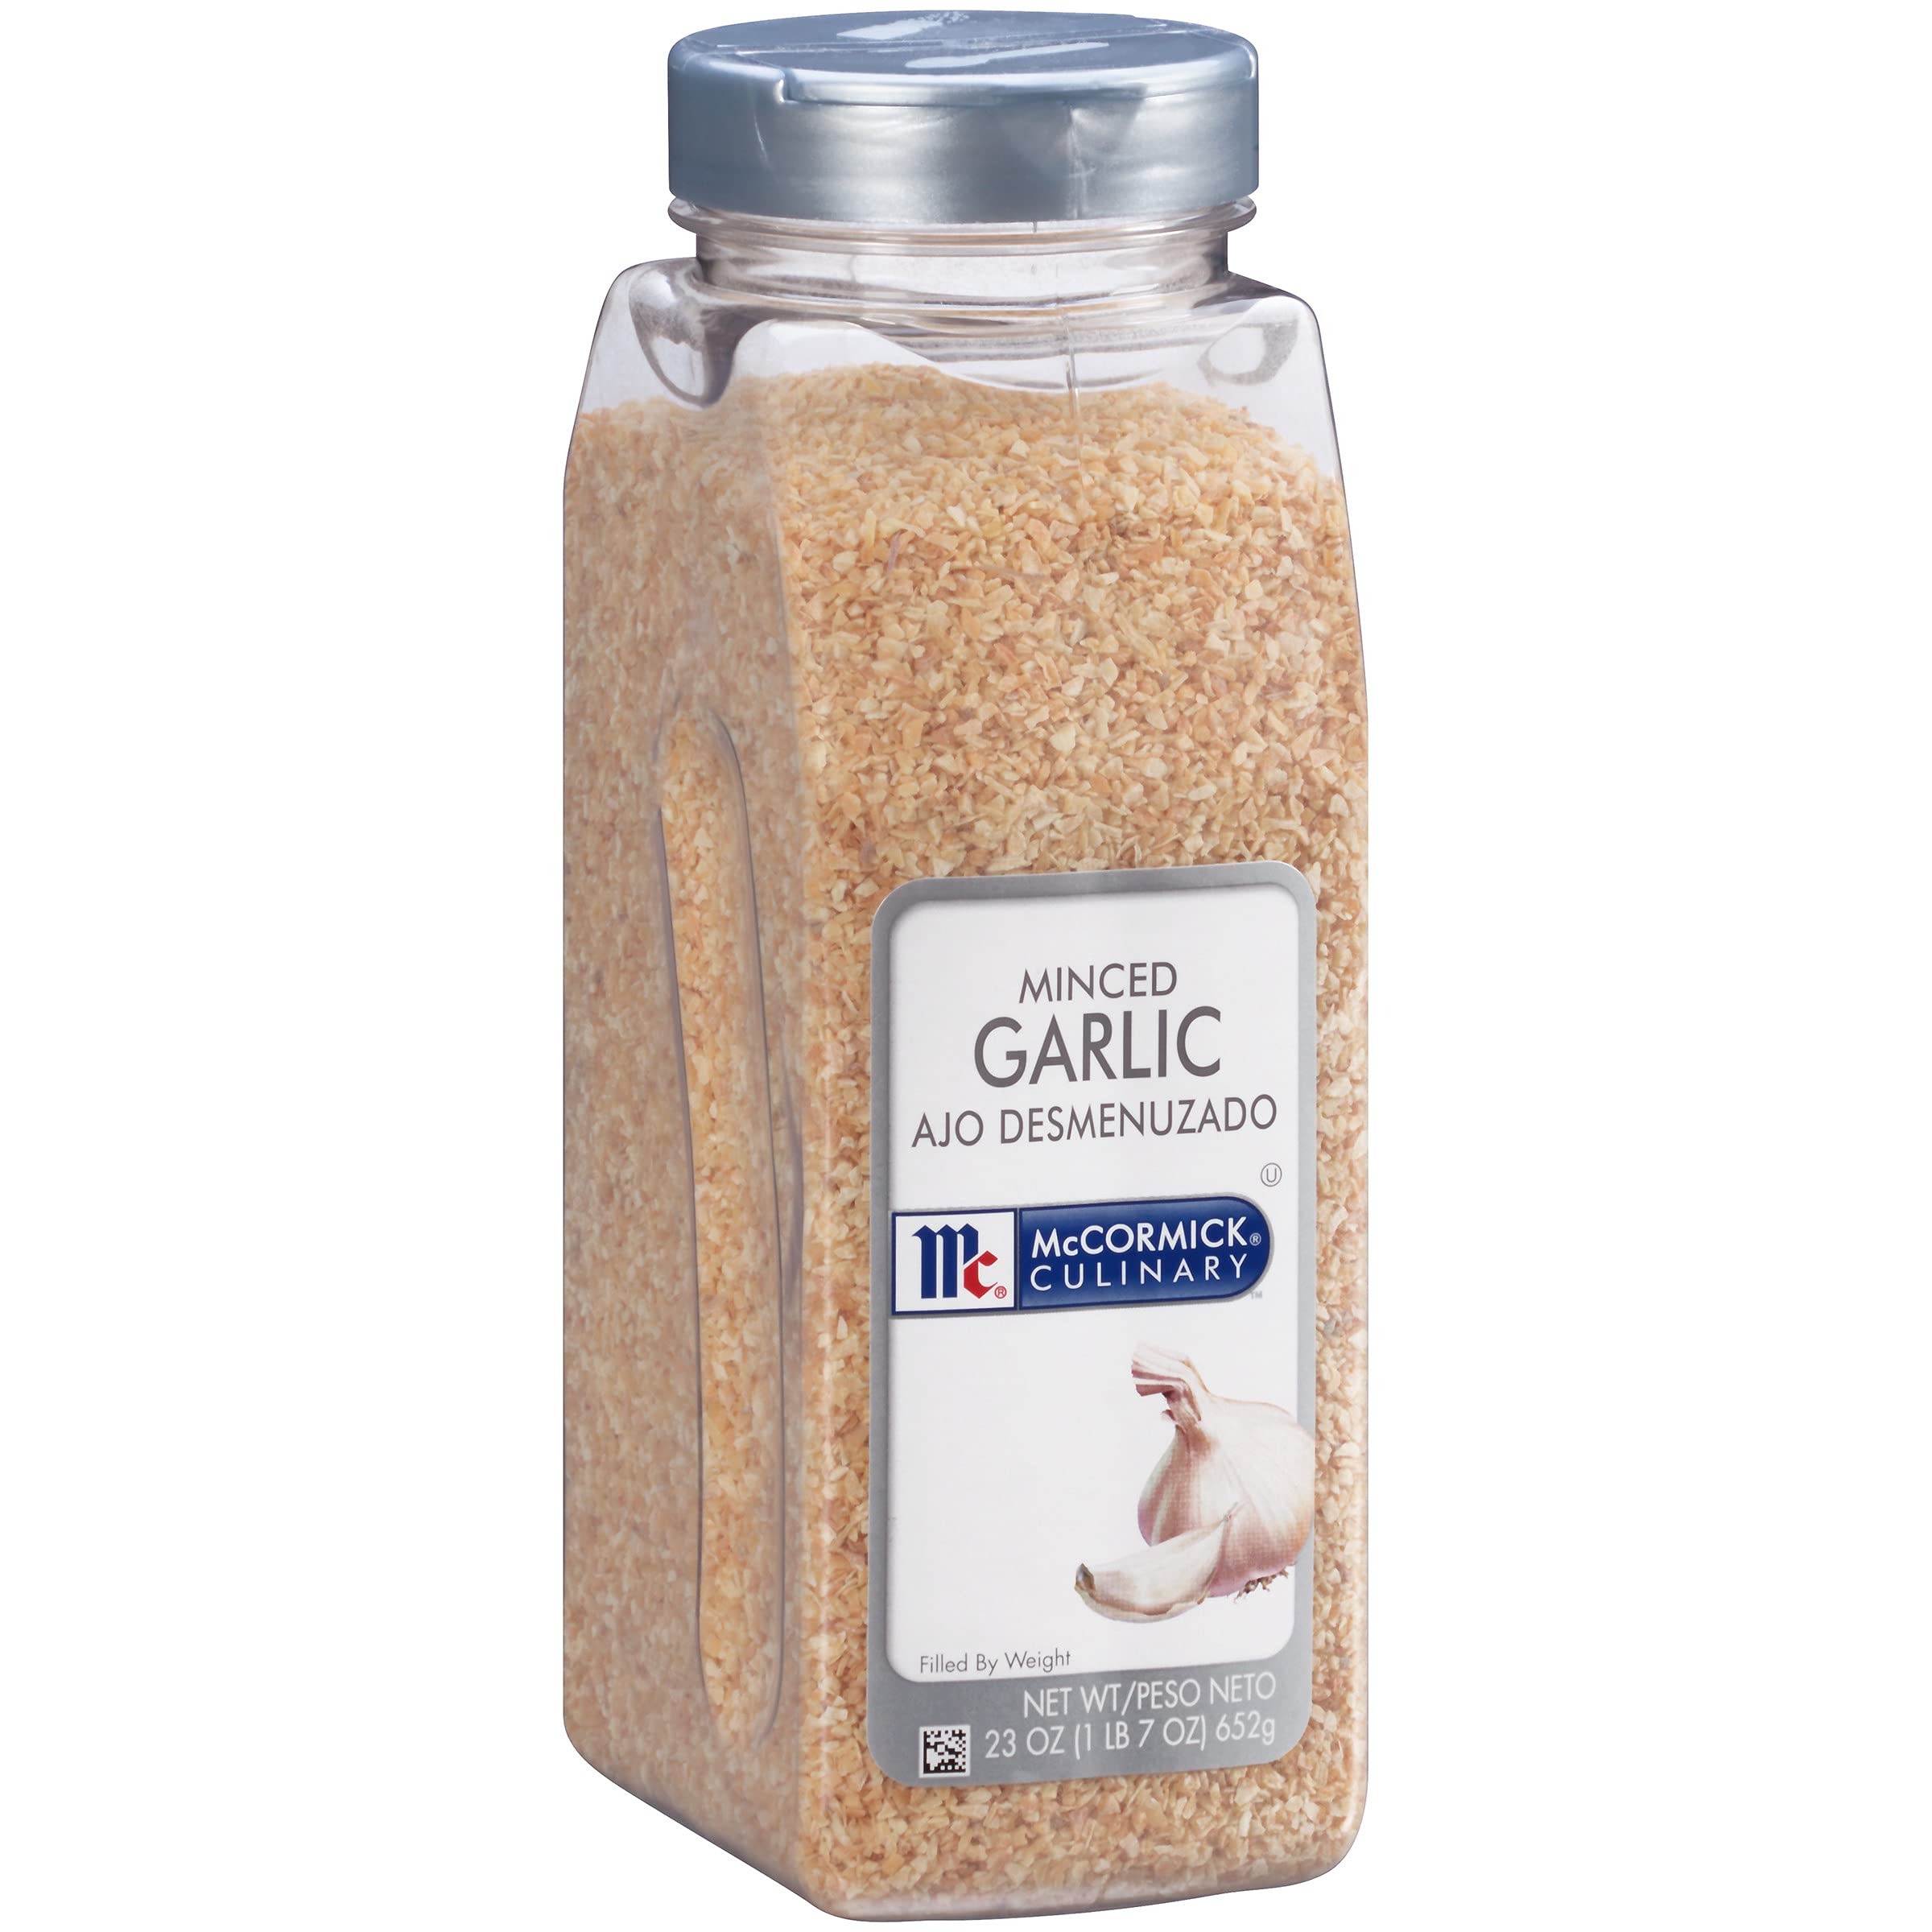
Item Name: McCormick Culinary Minced Garlic, 23 oz - One 23 Ounce Container of Dried Minced Garlic, Perfect in Soups, Stews, Dressings and Marinades
Bullet Point 1: PERFECT SUBSTITUTE FOR FRESH GARLIC: McCormick Culinary Minced Garlic delivers the same distinct flavor and texture of fresh garlic
Bullet Point 2: PERFECT FOR CHEFS: Made with culinary professionals in mind, this dried minced garlic makes it easy to inspire new recipes and menus
Bullet Point 3: LOCKED IN FLAVOR: Dried and quality-sealed to lock in the aroma, color, texture and flavor
Bullet Point 4: 1 CLOVE FRESH GARLIC = 1/4 TSP MINCED GARLIC: Easily substitute 1/4 teaspoon of minced garlic flakes in recipes that call for 1 clove of fresh garlic
Bullet Point 5: FEEL GOOD FLAVOR: Kosher and made without added MSG for a consistent, pure taste customers will crave
Value: 23.0
Unit: Ounce

Price: 32.5